Joseph Priestley

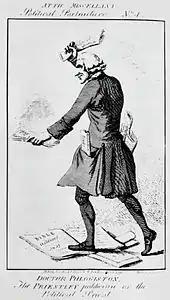
Caricature of man in frock coat and wig trampling on sacred documents and burning others.

By 1789, when Lavoisier published his "Traité Élémentaire de Chimie" and founded the "Annales de Chimie", the new chemistry had come into its own. Priestley published several more scientific papers in Birmingham, the majority attempting to refute Lavoisier. Priestley and other Lunar Society members argued that the new French system was too expensive, too difficult to test, and unnecessarily complex. Priestley in particular rejected its "establishment" aura. In the end, Lavoisier's view prevailed: his new chemistry introduced many of the principles on which modern chemistry is founded.